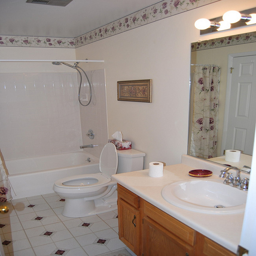
there is a bathroom with white tile floors and a pattern on the walls
a bath room with a toilet a bath tub and a mirror
A light that is on above a mirror.
A typical residential bathroom with shower over the tub
A clean bathroom with a strong white theme.